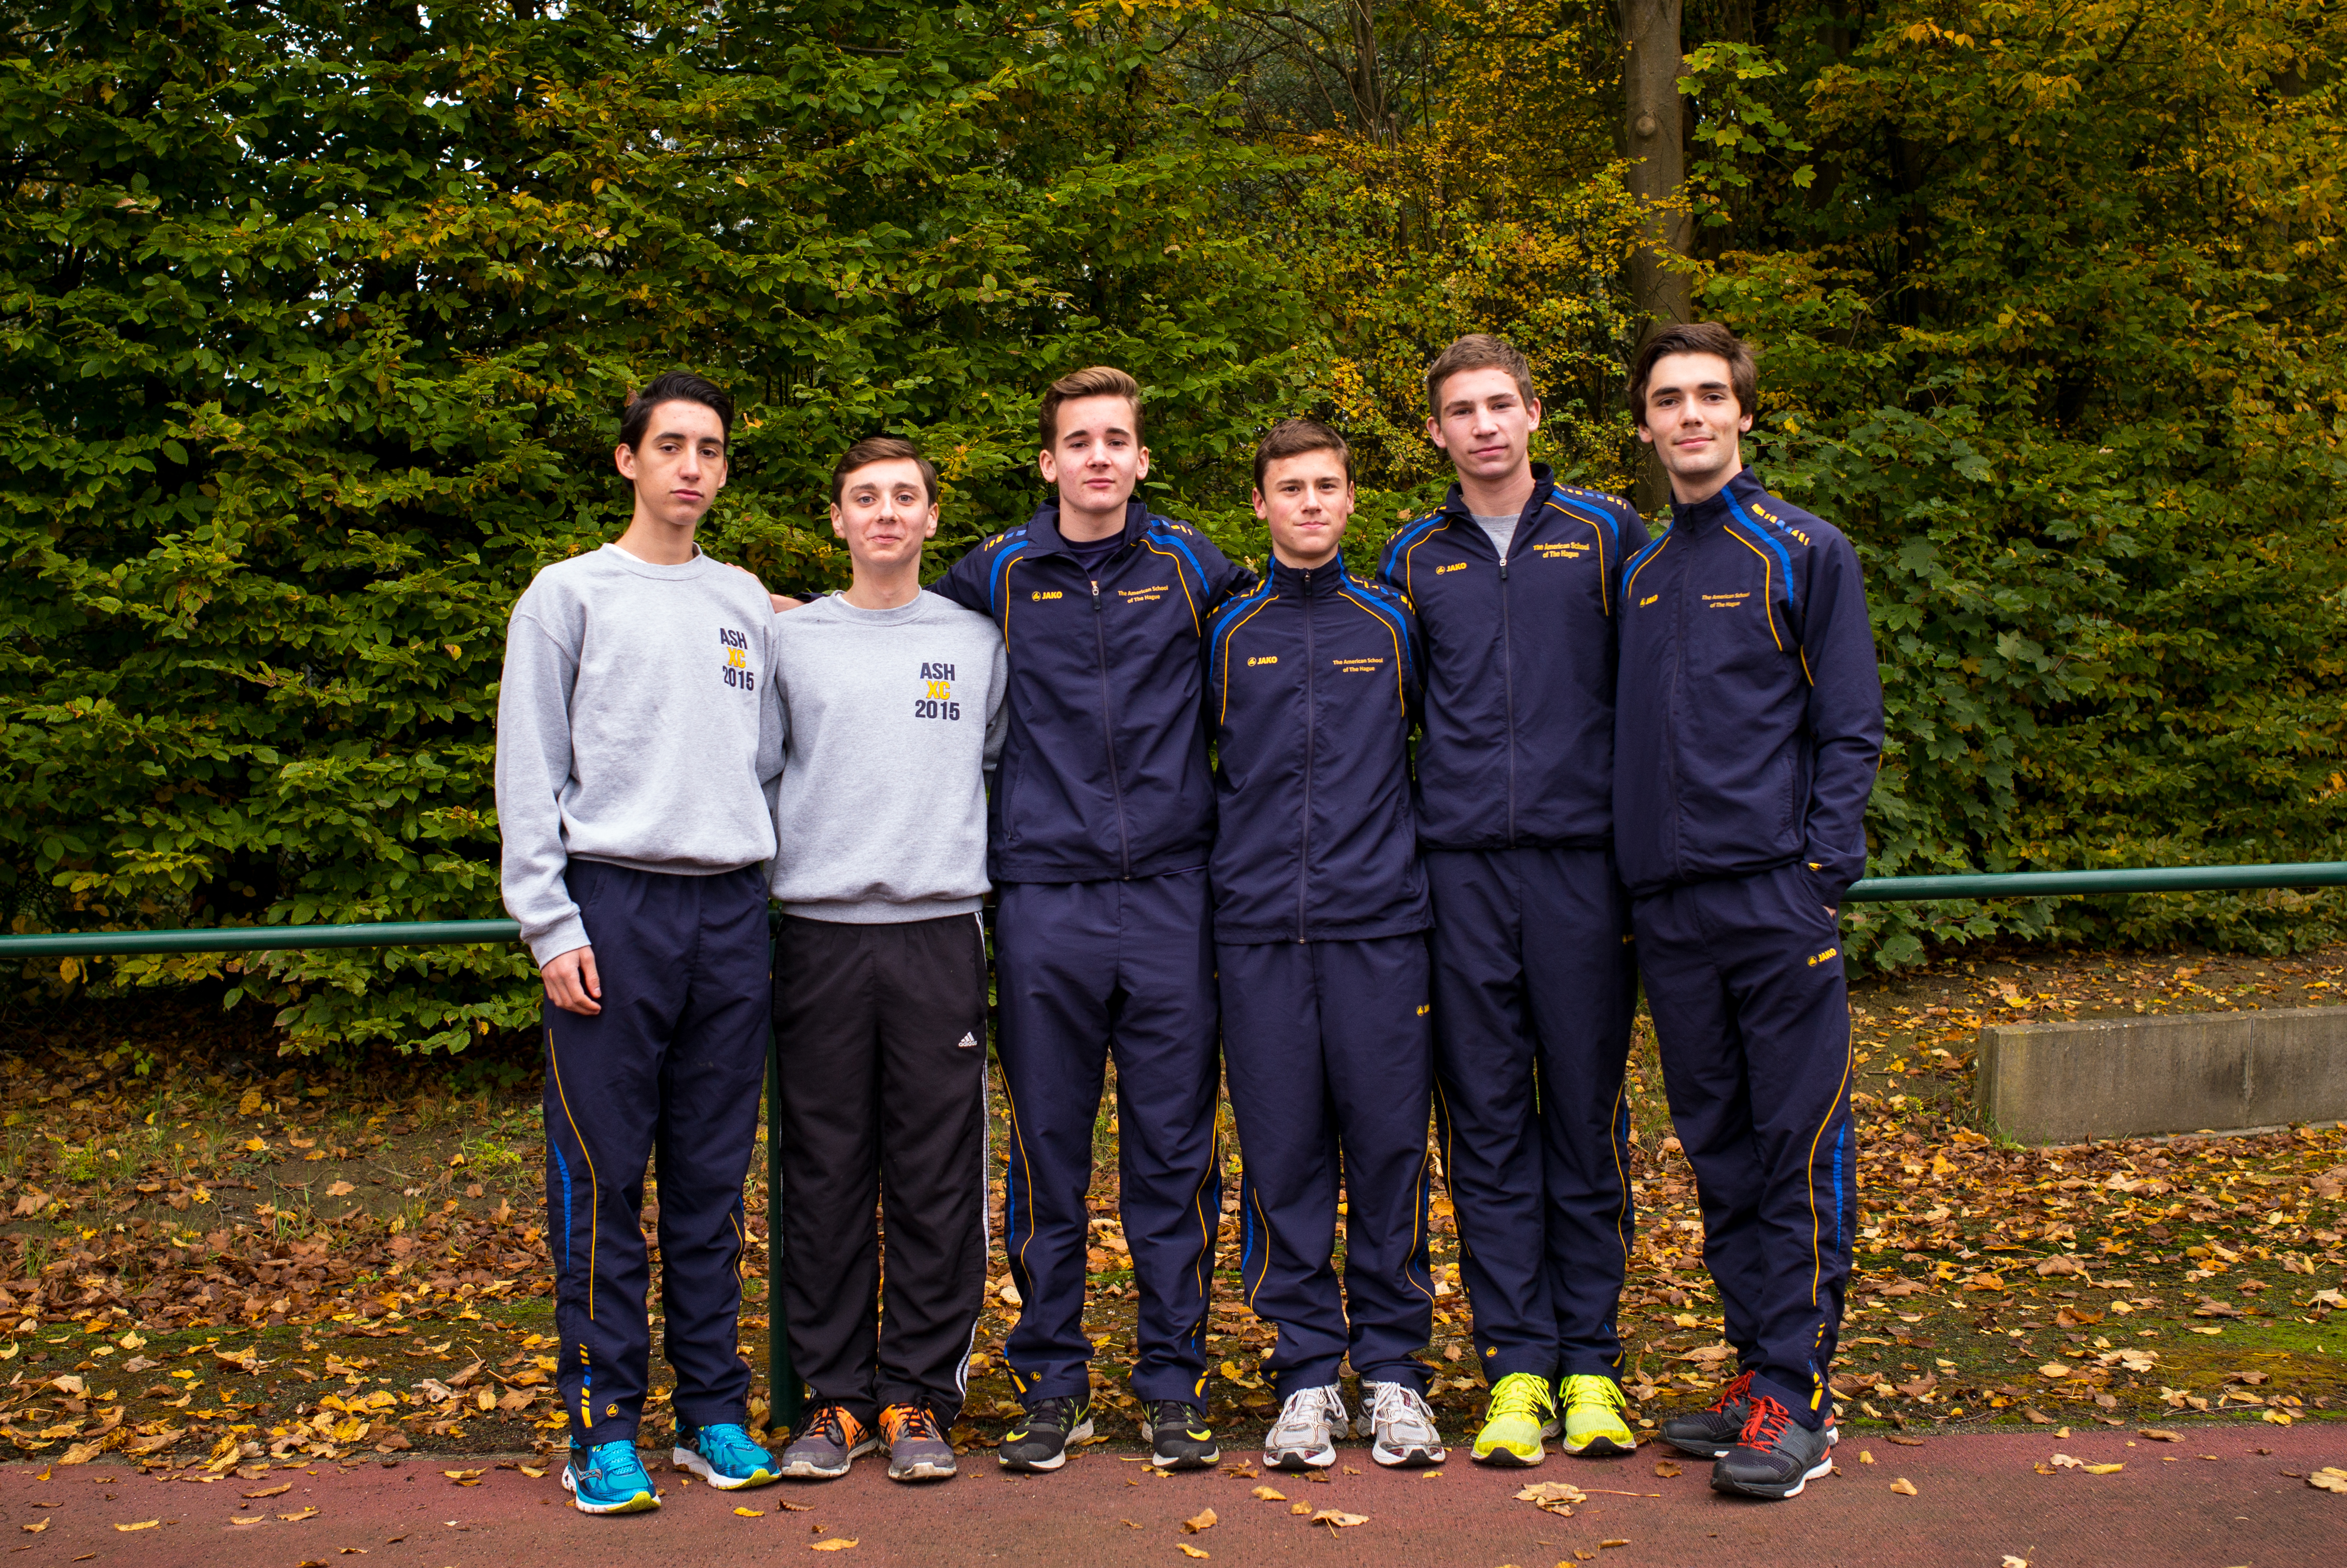
person, people, running, country, photo, portrait, high, cross, hague, netherlands, m, american, team, boys, school, runners, 28, endurance, leica, 240, summicron, varsity, athletes, xc, endurance sports